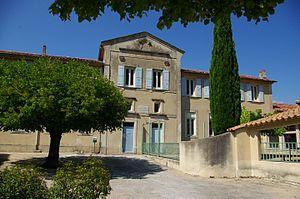
Séguret est une commune française, située dans le département de Vaucluse en région Provence-Alpes-Côte d'Azur.